Pliny Fisk III

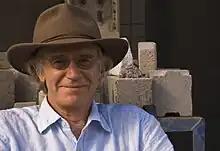
Photo by Lauren Jones

Pliny Fisk III (born May 30, 1944 in New York) is a co-founder and co-director of the "Center for Maximum Potential Building Systems" (CMPBS), a sustainable design and planning 501c3 non-profit established in 1975. Fisk also serves as Fellow in Sustainable Urbanism and Fellow in Health Systems Design at Texas A & M University, where he holds a joint position as signature faculty in Architecture, Landscape Architecture and Planning. Fisk has previously held positions at: Ball State University, The University of Texas (at Austin), Mississippi State University and the University of Oklahoma.